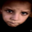
Label: boy